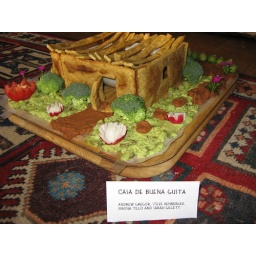
Steve and Andrew made the tortilla walls and roof - they slaved over the hot stove for hours!